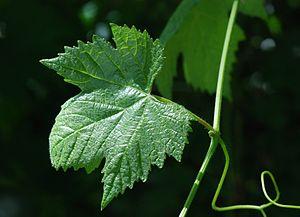
Vitis vinifera ssp sylvestris, lambrusque spontanée mâle, bord de la Charente (Cognac)
L’histoire de la vigne et du vin est si ancienne qu’elle se confond avec l'histoire de l’humanité. La vigne et le vin ont représenté un élément important des sociétés, intimement associés à leurs économies et à leurs cultures. Le vin synonyme de fête, d'ivresse, de convivialité, qui a investi le vaste champ des valeurs symboliques, est aujourd'hui présent dans la plupart des pays du monde. Son existence est le fruit d’une longue histoire mouvementée.
La Vigne sauvage, la Vigne des bois ou la Lambrusque est une sous-espèce de liane forestière de la famille des Vitaceae. Cette sous-espèce de Vitis vinifera a une longue durée de vie et colonise les lisières forestières, mais peut aussi avoir un comportement de pionnière aux abords d’écotones forestiers. Les formes cultivées sont classées dans la sous-espèce Vitis vinifera subsp. vinifera.